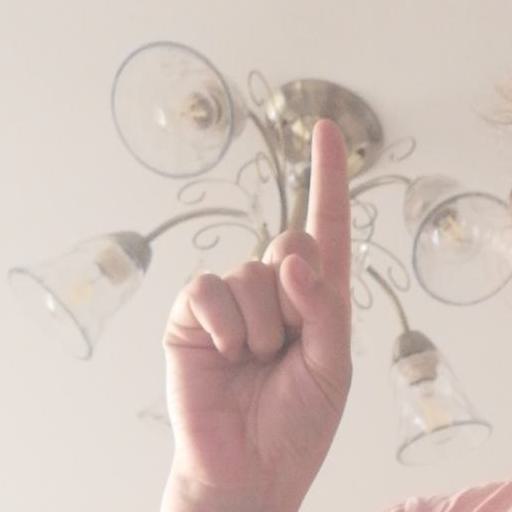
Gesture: one